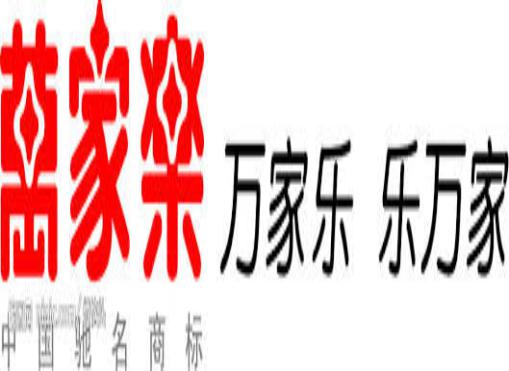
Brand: macro
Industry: Necessities